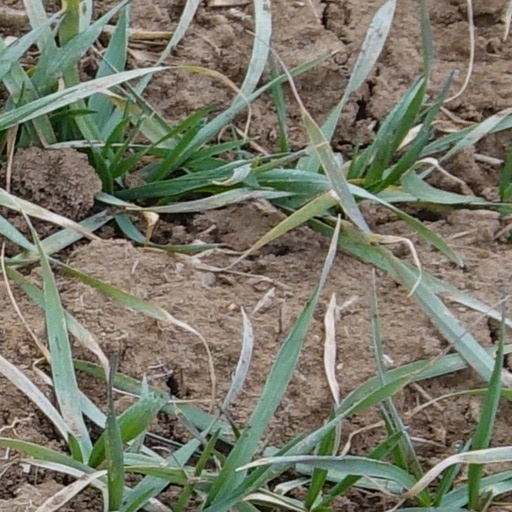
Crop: wheat